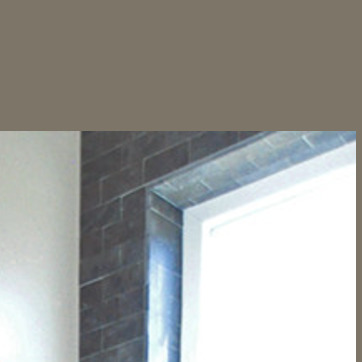
Material: tile